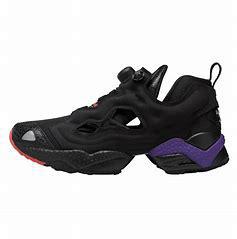
Brand: Reebok
Model: Instapump Fury 95